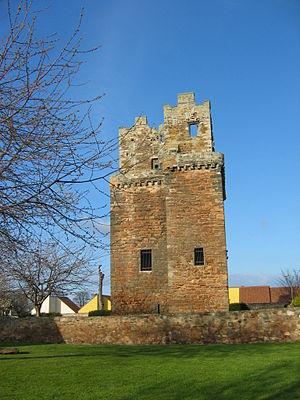
Cette liste recense les principaux châteaux du council area d'East Lothian en Écosse.